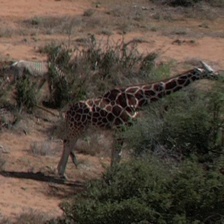
Pose orientation: right